Amos (prophet)

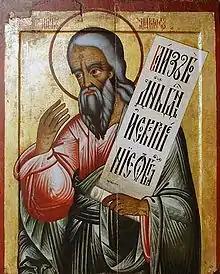
The prophet Amos, 18th century Russian Orthodox icon.

Amos (– "ʿĀmōs") was one of the Twelve Minor Prophets of the Hebrew Bible and Christian Old Testament. According to the Bible, Amos was the older contemporary of Hosea and Isaiah and was active c. 760–755 BC during the rule of kings Jeroboam II of Israel and Uzziah of Kingdom of Judah and is portrayed as being from the southern Kingdom of Judah yet preaching in the northern Kingdom of Israel (Samaria). The prophet is characterized as speaking against an increased disparity between the wealthy and the poor with themes of justice, God's omnipotence, and divine judgment. The Book of Amos is attributed to him. In recent years, scholars have grown more skeptical of the Book of Amos' presentation of Amos' biography and background.